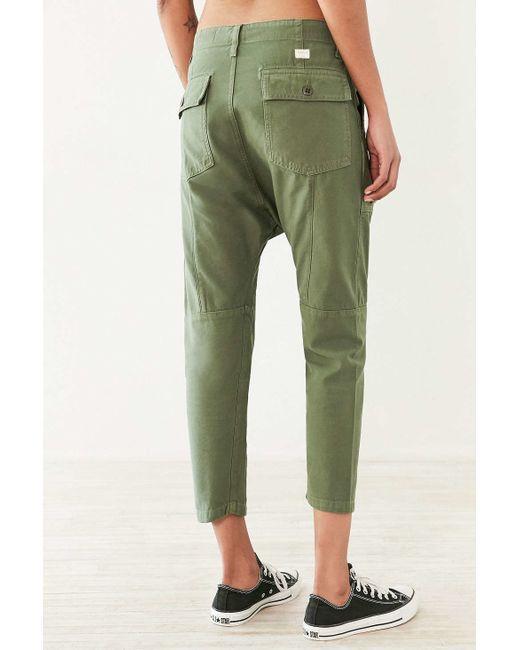
Olivgrüne stylische Slim Fit Hose für Damen